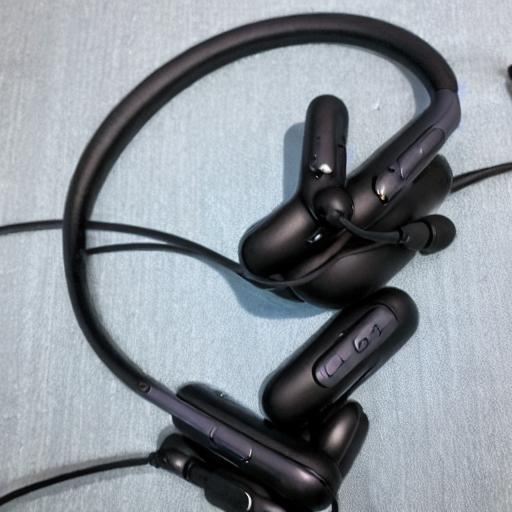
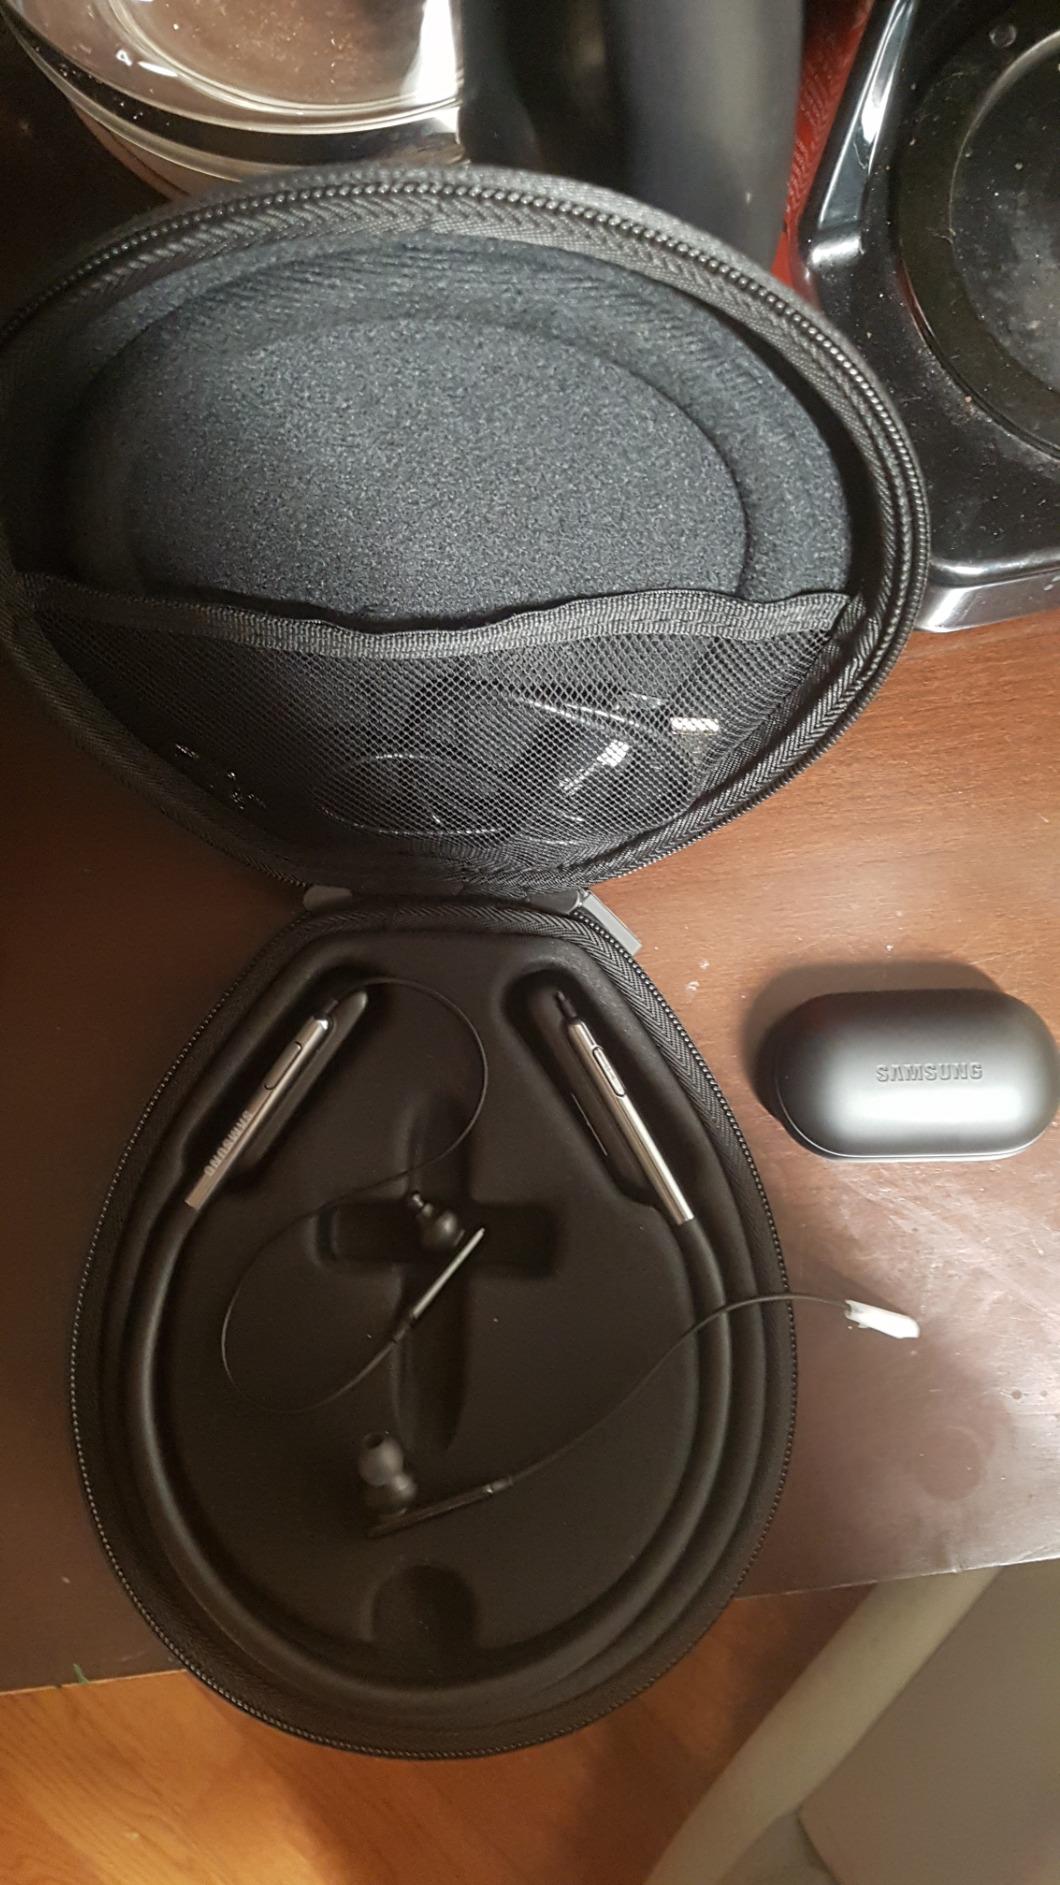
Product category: headphones
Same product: no